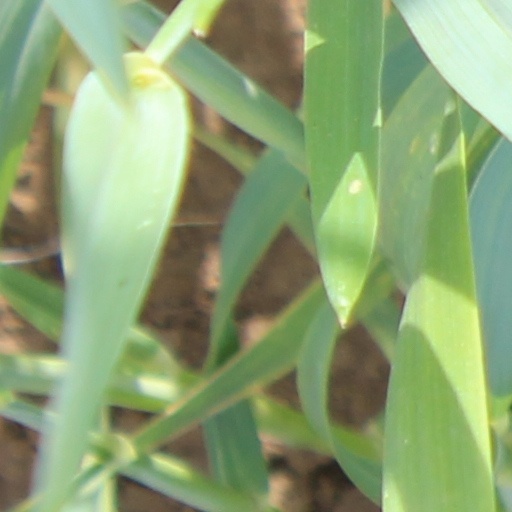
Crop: wheat